Politics of Moldova

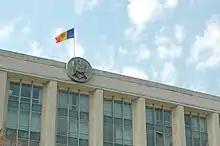
Government House, Chișinău (2009)

The president is elected by popular vote for a four-year term. According to the Moldovan constitution, the president, on consulting with the Parliament, will designate a candidate for the office of prime minister; within 15 days from designation, the prime minister-designate will request a vote of confidence from the Parliament regarding his/her work program and entire cabinet. The cabinet is selected by prime minister-designate, subject to approval of Parliament. The cabinet meets at the Government House on Stephen the Great Boulevard in Central Chișinău.